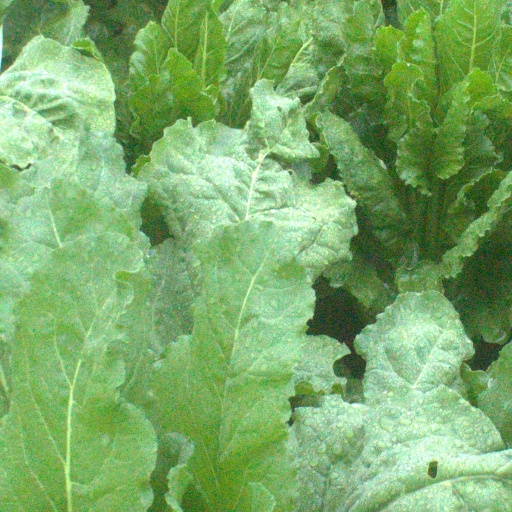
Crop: sugar beet